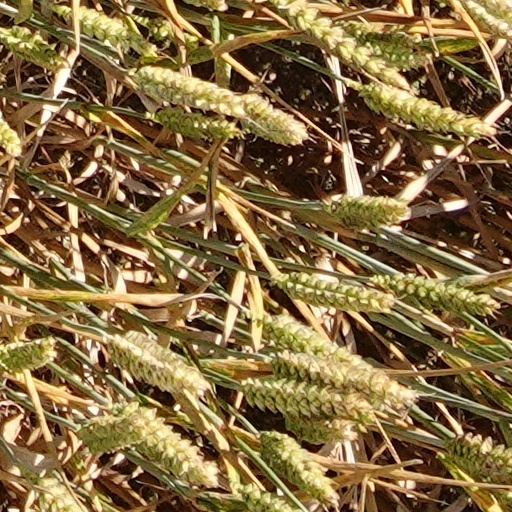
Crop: wheat